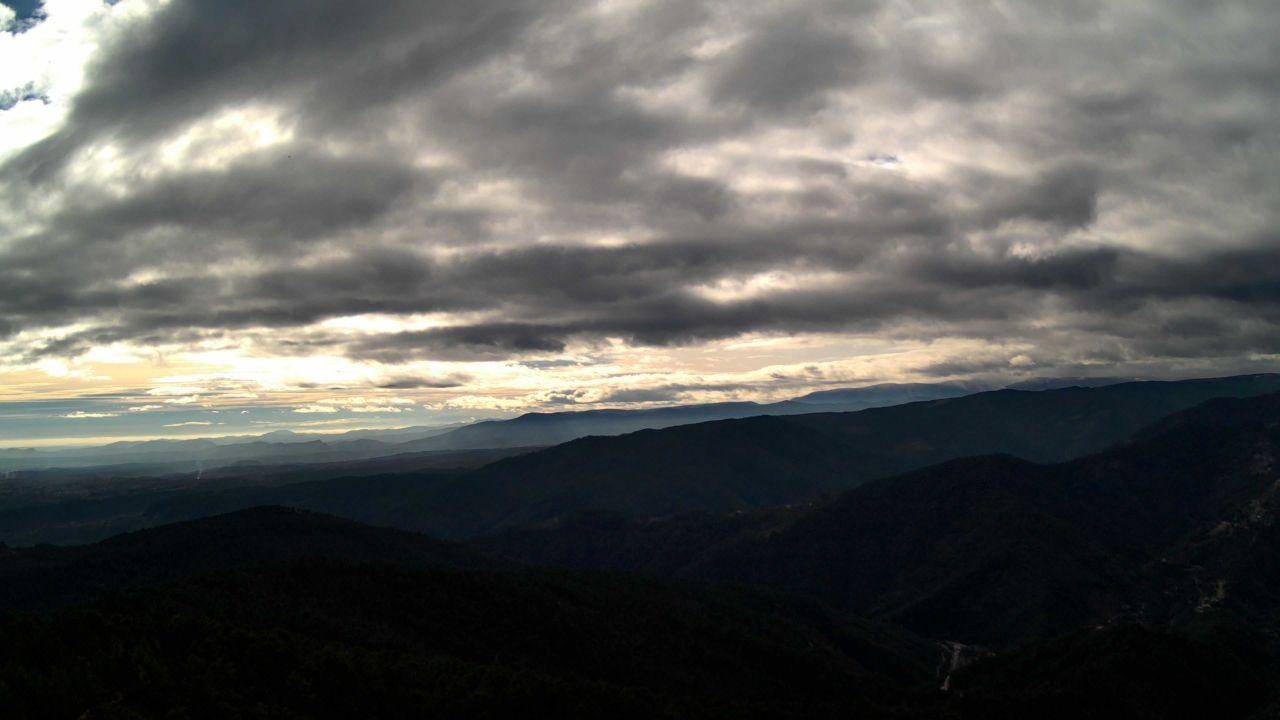
Fire: no
Smoke: yes